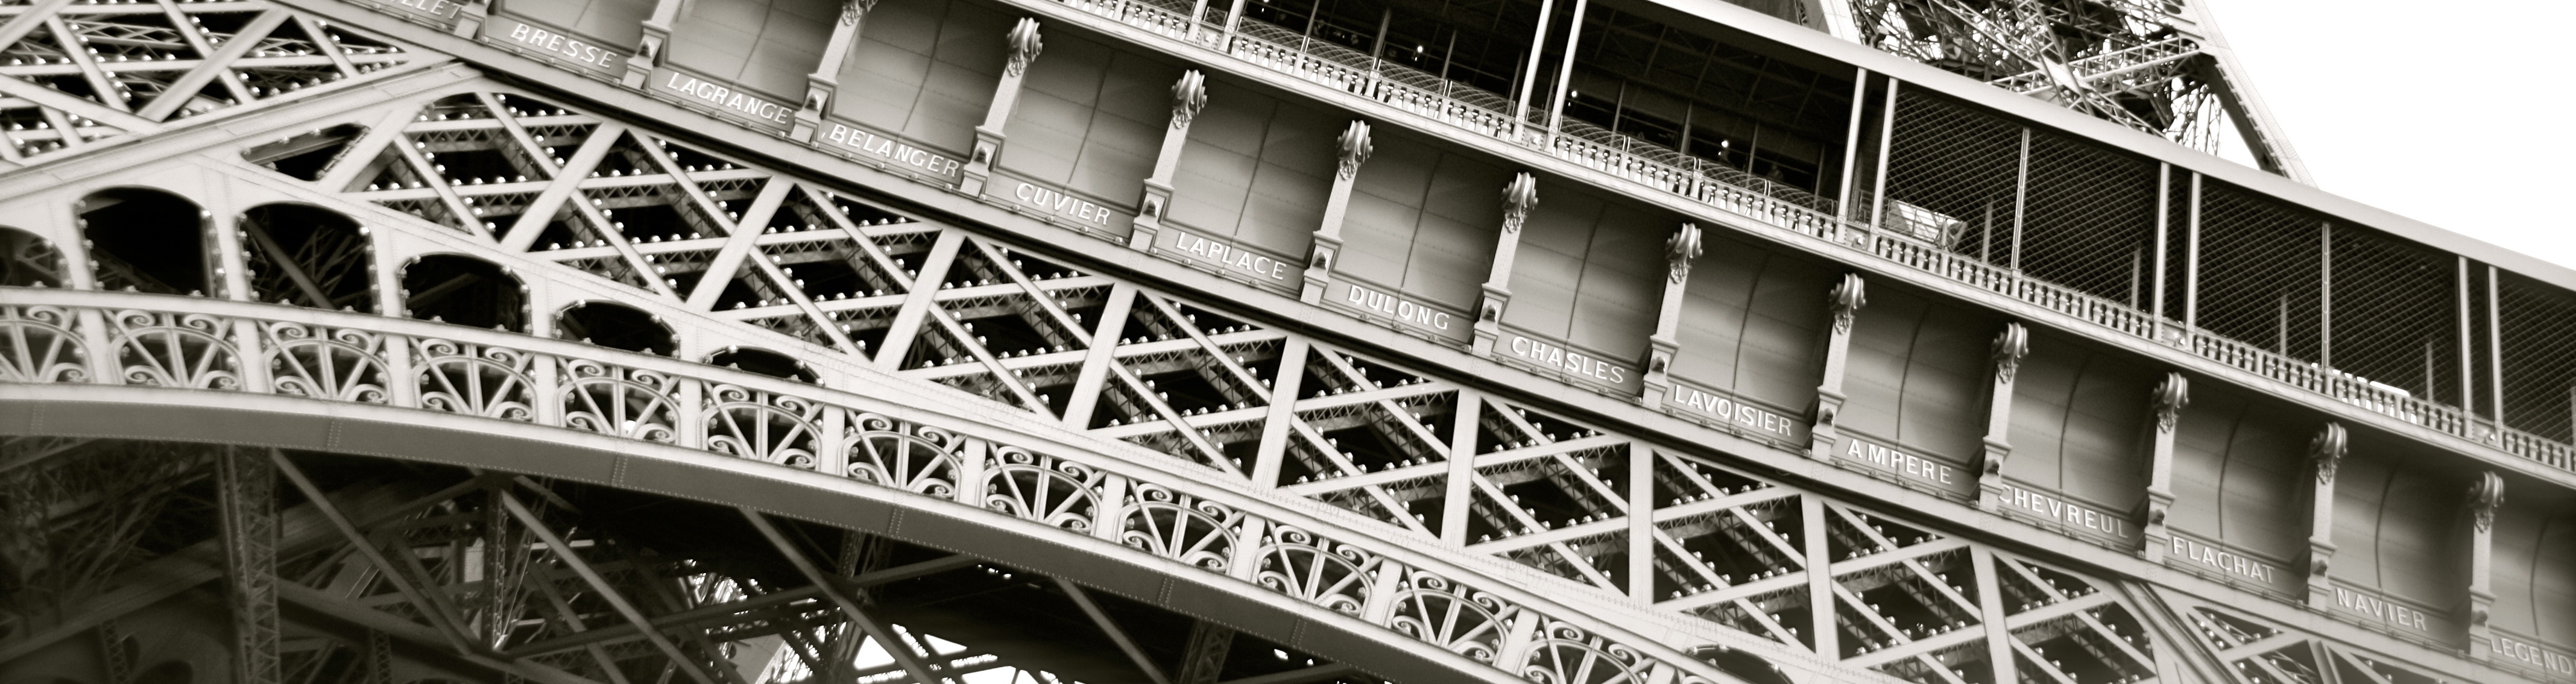
black and white, bridge, skyscraper, overpass, line, landmark, monochrome, symmetry, metropolis, skyway, monochrome photography, nonbuilding structure